Buitenveldert

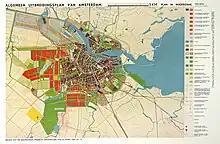
Algemeen Uitbreidingsplan 1935, including Buitenveldert garden city.

From the Middle Ages the 'Binnendijksche Buitenveldertse' polder in the rural Amstelland region was part of the Nieuwer-Amstel municipality. In 1921, the Buitenveldert polder was annexed by the city of Amsterdam. Since then, the Kalfjeslaan on the southside of Buitenveldert has been the city limit.